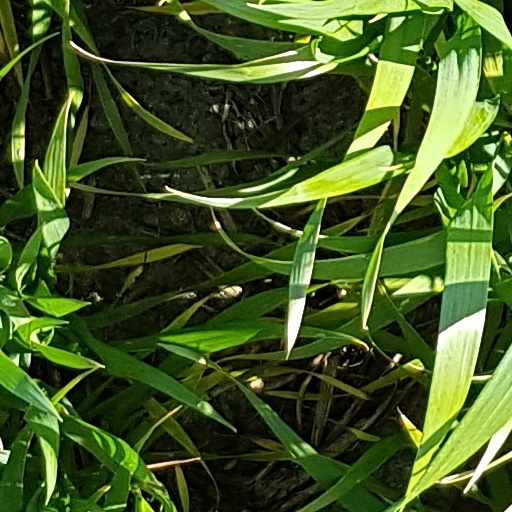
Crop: wheat